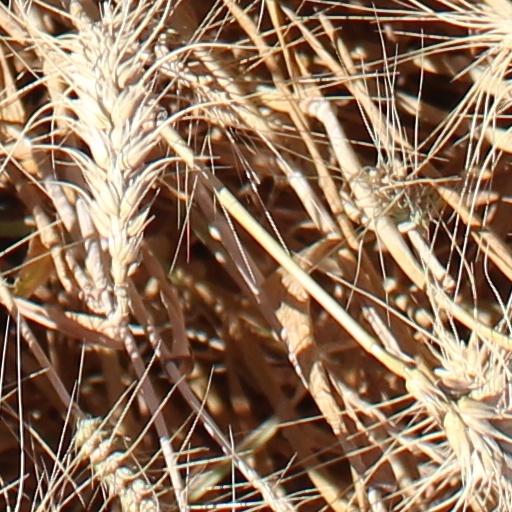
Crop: wheat